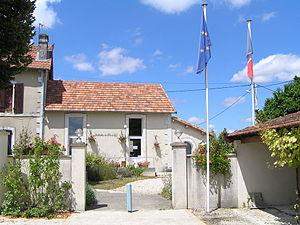
mairie des Gours
Les Gours est une commune du Sud-Ouest de la France, située dans le département de la Charente.